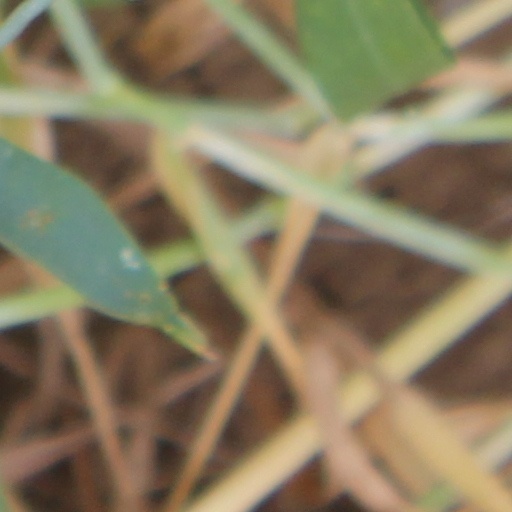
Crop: wheat